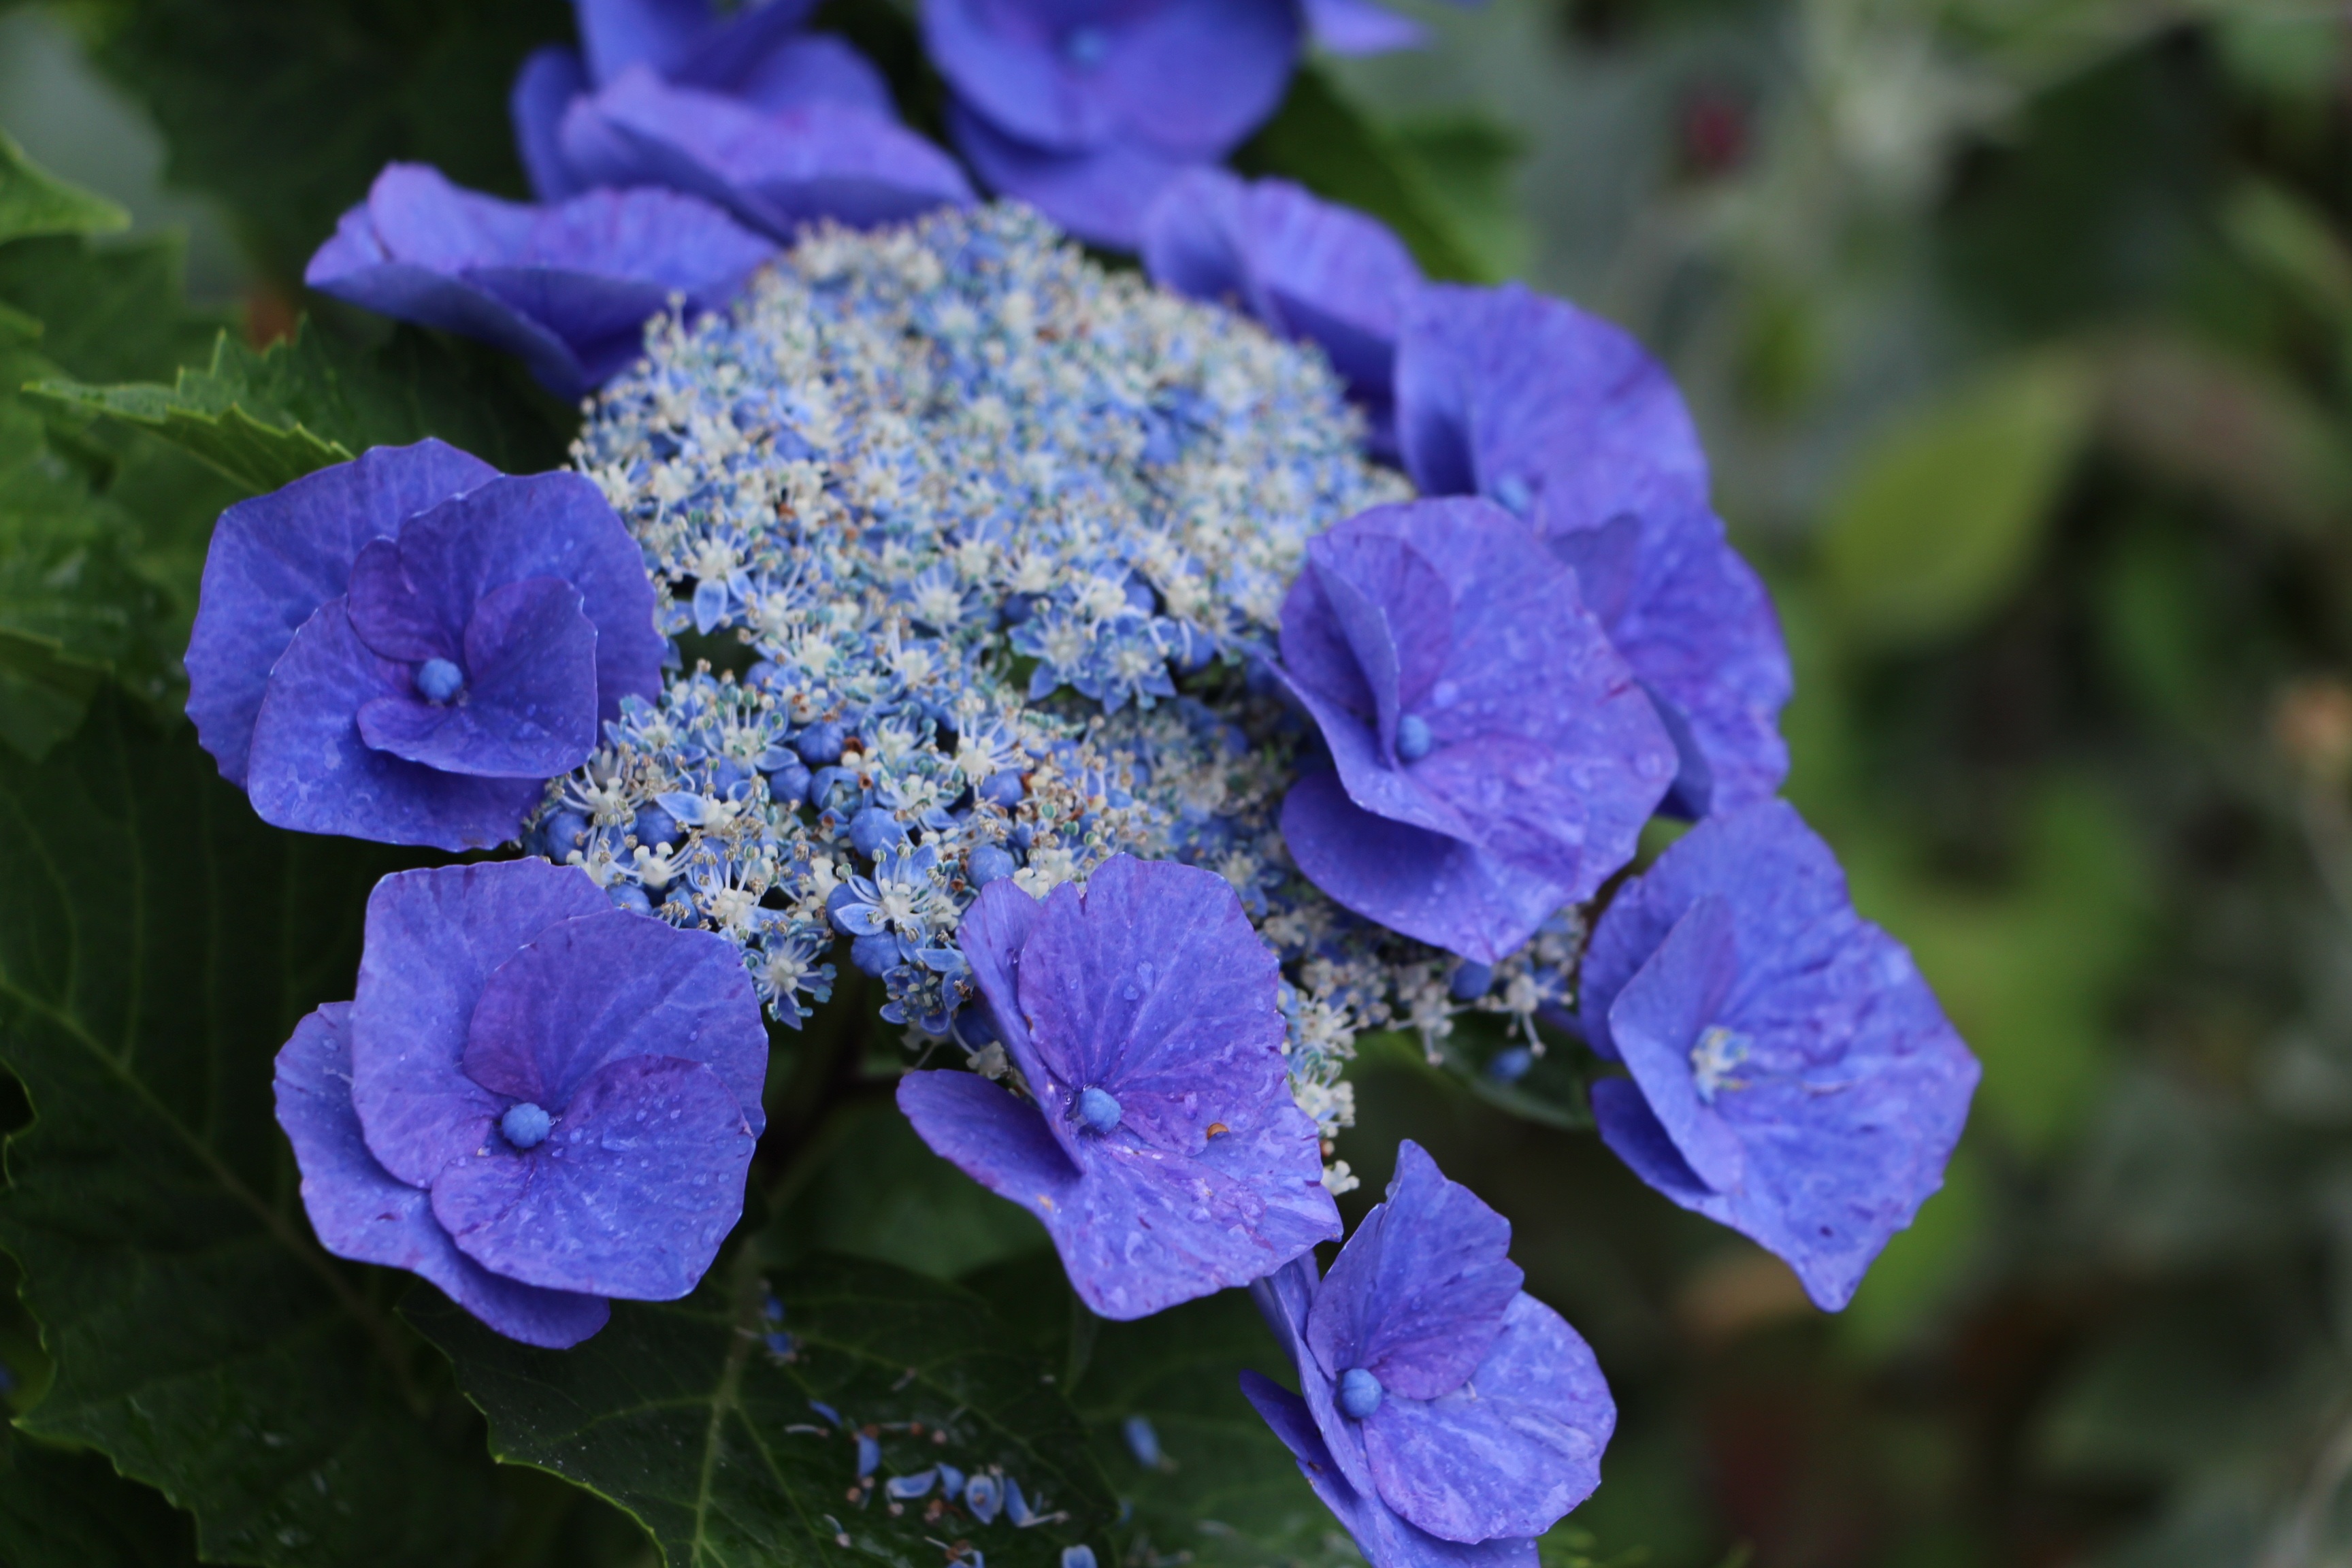
nature, plant, flower, petal, botany, flora, hydrangea, petals, bunch of flowers, spring flowers, macro photography, flowering plant, hydrangeaceae, cornales, annual plant, land plant